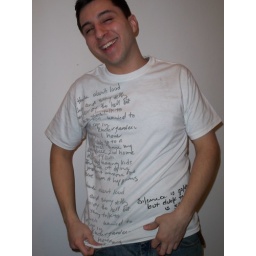
Toro, Jessica 2009. Writing on the inside. Screen print white shirt gray paint. writing and story by Miguel Gonzalez